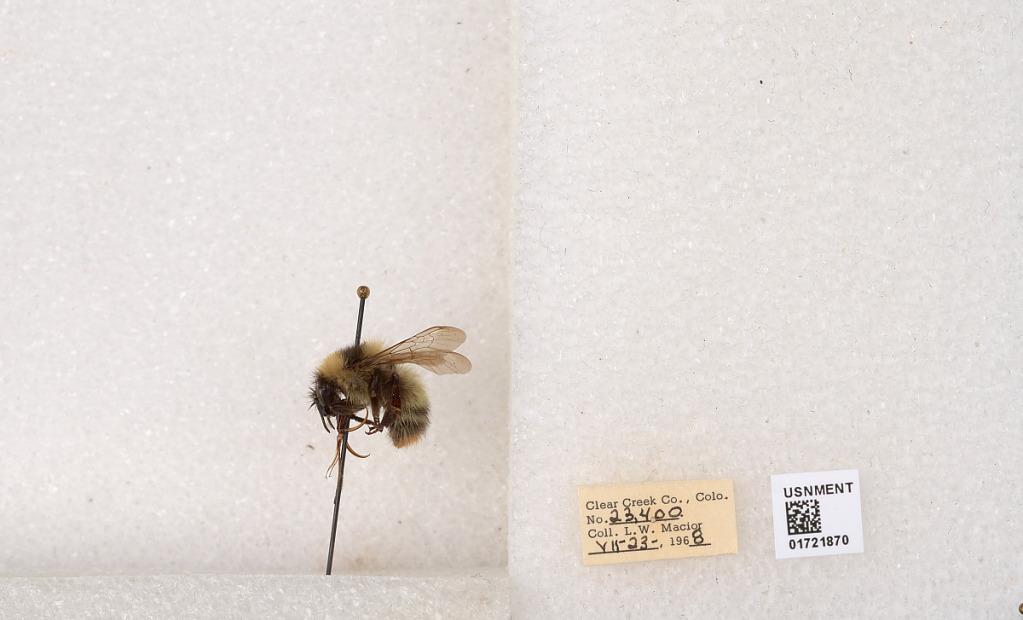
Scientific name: Bombus kirbyellus
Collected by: L. Macior
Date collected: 1968-7-23
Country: United States
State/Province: Colorado
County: Clear Creek
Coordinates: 39.6891, -105.644